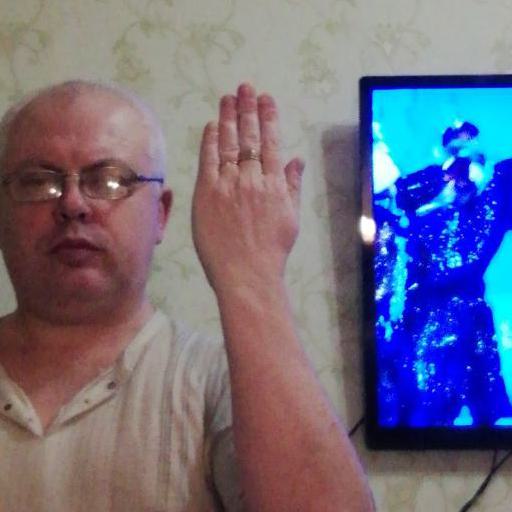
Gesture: stop_inverted